Broadchurch series 2

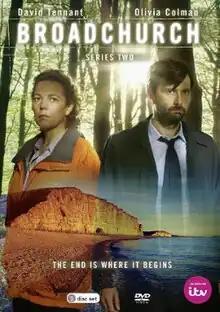
Cover art of Region 2 DVD release

The second series of the British crime drama "Broadchurch" began airing on the ITV broadcast network in the United Kingdom on 5 January 2015. The eight-episode series focused on the continuing fallout of the murder of 11-year-old Danny Latimer in the fictional, close-knit coastal town of Broadchurch in Dorset, England. The series focuses on the effect of Joe Miller's trial on his wife, former DS Ellie Miller (now a uniformed police officer in Devon); the Latimer family's struggle to achieve a normal life during Joe's trial; and new revelations that former DI Alec Hardy is protecting a witness in the failed Sandbrook child murder case.